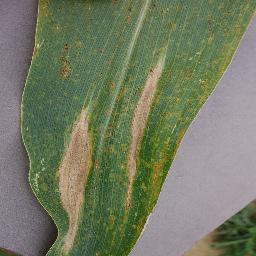
Label: Corn_(Maize)___Northern_Leaf_Blight